Describe the emotion expressed in this image:  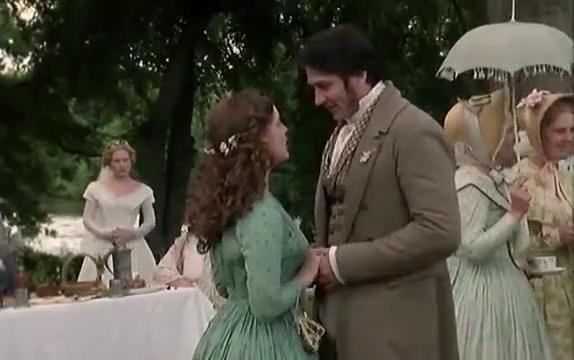
This person displays Fear, valence and arousal with moderate intensity.